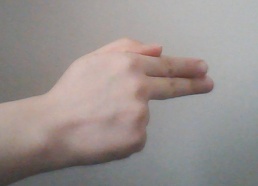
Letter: ghain